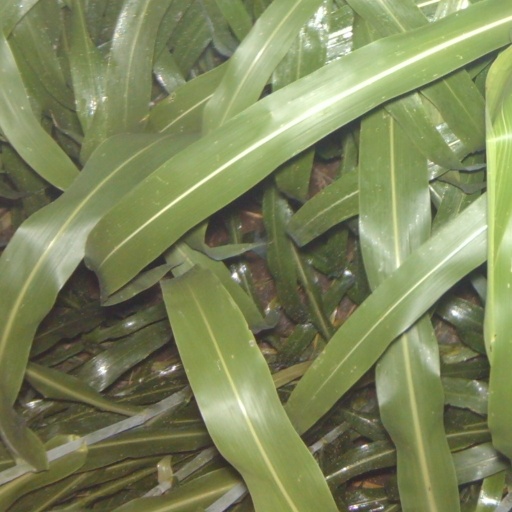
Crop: sorghum